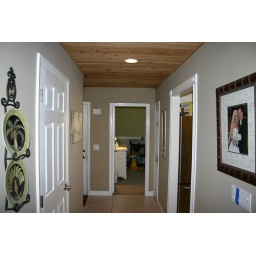
Front door with the door to the 2nd room in the center of photo. On the left is the 2nd bath and the right is the kitchen